Chester

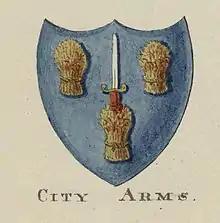
Arms of Chester City

A considerable amount of land in Chester is owned by The 7th Duke of Westminster who owns an estate, Eaton Hall, near the village of Eccleston. He also has London properties in Mayfair.